Karl H. Timmermann

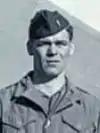
Timmermann, September 1945

With the start of the 'Cold War,' Timmermann was commissioned as a first lieutenant on December 26, 1948. He was assigned to Fort Omaha and the Seventh Mechanized Cavalry Reconnaissance Troop of the Seventh Infantry Division.